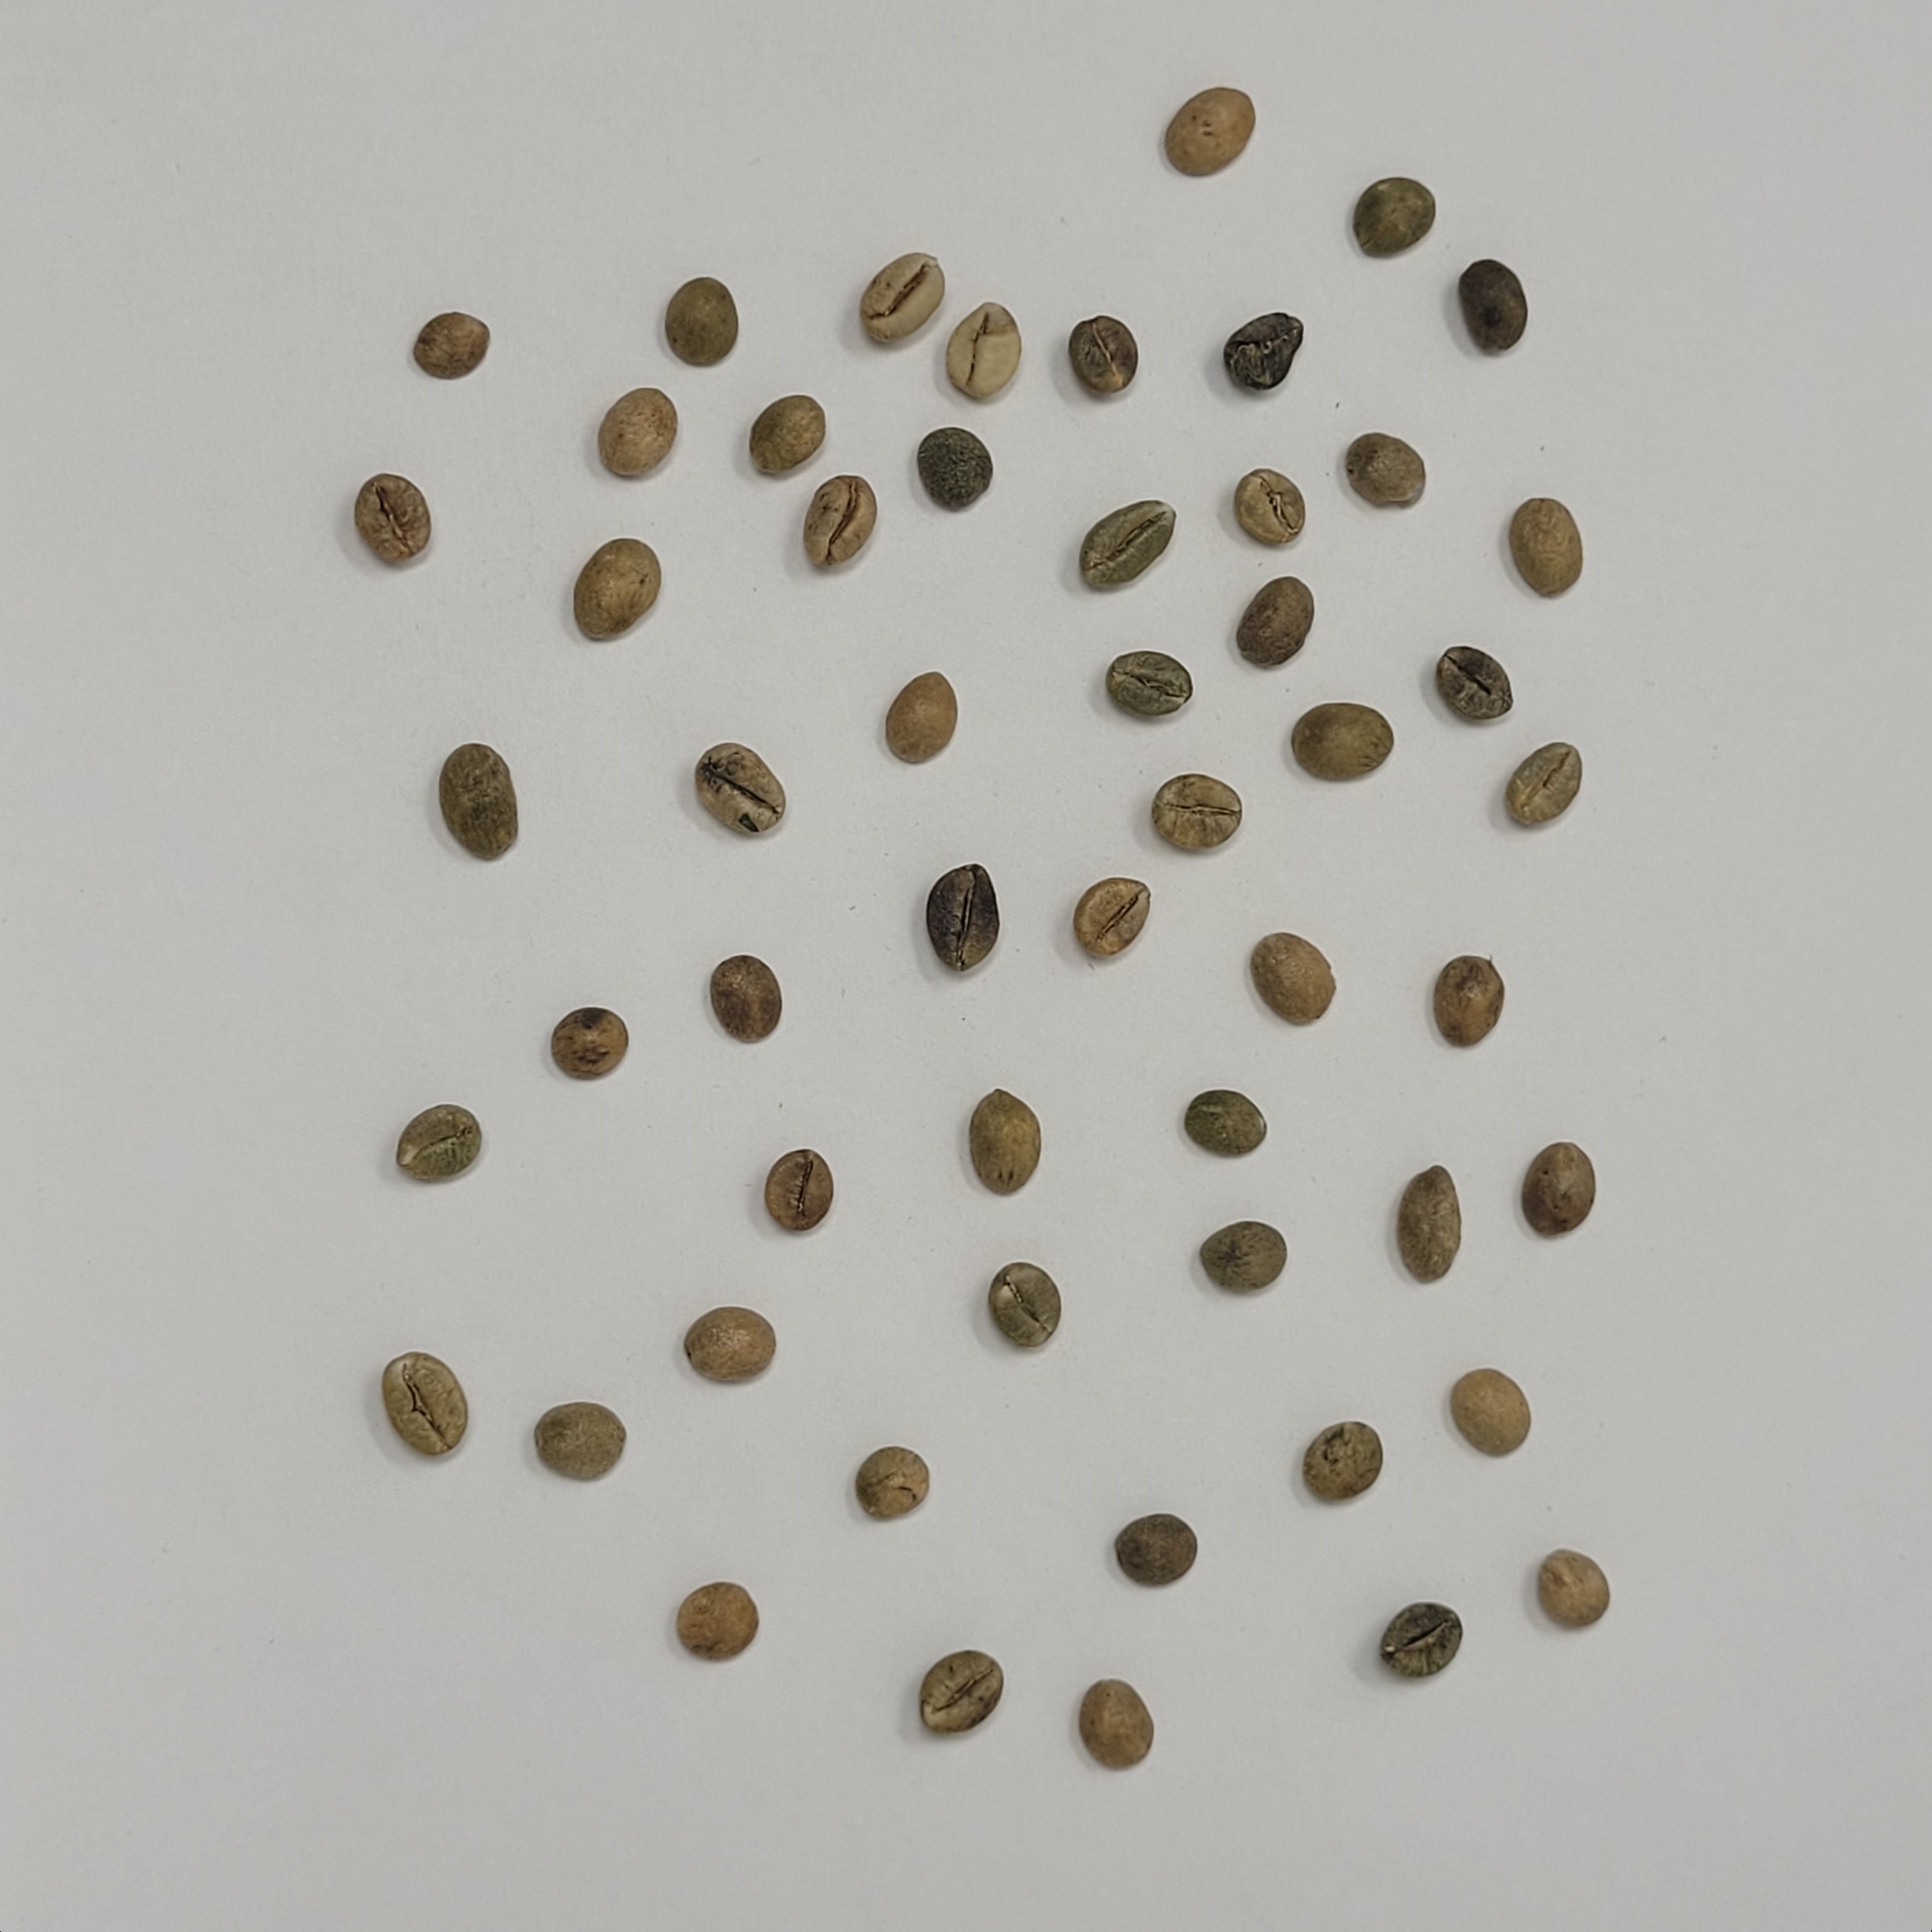
Coffee bean quality grade: C